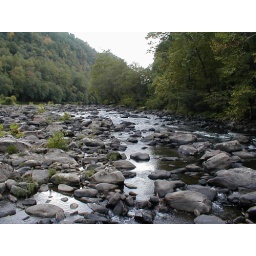
walking along the rocks in Eastern Ky.